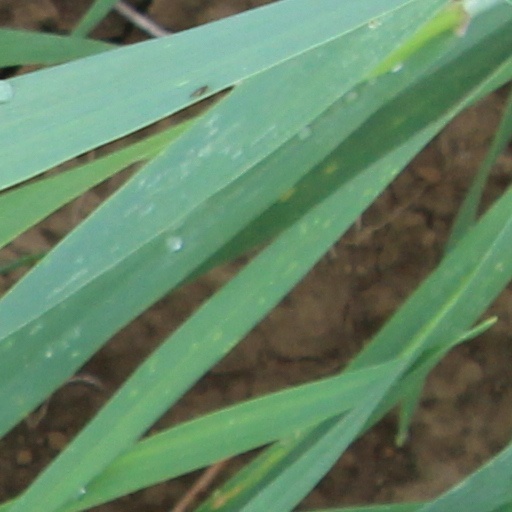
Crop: wheat